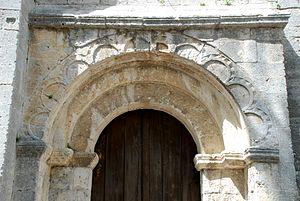
France - Provence - Boulbon - Saint-Marcellin
La chapelle Saint-Marcellin de Boulbon est une chapelle romane située à Boulbon dans le département français des Bouches-du-Rhône en région Provence-Alpes-Côte d'Azur.
La frise de dents d'engrenage est un motif d'ornementation architecturale ayant la forme aiguë des dents d'un engrenage, utilisé principalement à l'époque romane.